Kill and Be Killed

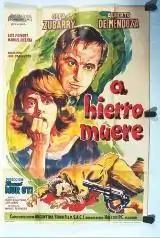

Kill and Be Killed is a 1962 Spanish-Argentine crime film directed by Manuel Mur Oti and written by Enrique Llovet. Starring Olga Zubarry, and Alberto de Mendoza.